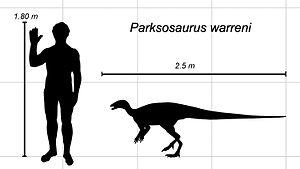
Parksosaurus est un genre éteint de dinosaures ornithopodes de la famille des hypsilophodontidés ayant vécu à la fin du Crétacé supérieur. Ses restes ont été extraits de la formation de Horseshoe Canyon du Crétacé supérieur dans la province de l'Alberta au Canada. Il a été décrit à partir de plusieurs squelettes articulés ainsi que d'un crâne partiel, montrant qu'il était un petit dinosaure herbivore bipède. C'est l'un des rares ornithopodes non-hadrosauridés de la fin du Crétacé qui vivait en Amérique du Nord, il y a 70 millions d'années.